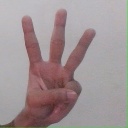
अक्षर: व